Kummatty

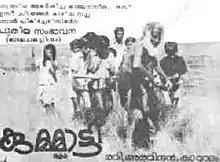

Kummatty is a 1979 Malayalam film written and directed by G. Aravindan. Ramunni, Master Ashok and Vilasini Reema were cast in the film.